Mansai Nomura

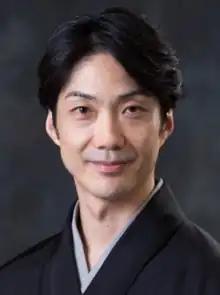

Nomura Mansai II (二世 野村 萬斎, "Nisei Nomura Mansai"; born Takeshi Nomura (野村 武司); April 5, 1966) is a Japanese "kyōgen" and film actor. He played Abe no Seimei in "Onmyoji" and "Onmyoji 2", an original work by Baku Yumemakura. He received the Best Actor prize at the Blue Ribbon Awards for his work in "Onmyoji".